George Meade

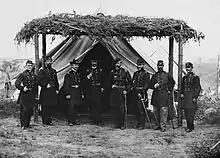
General Meade and other generals of Army of the Potomac in Washington, D.C., June 1865

Although he fought during the Appomattox Campaign, Grant and Sheridan received most of the credit and Meade was not present when Lee surrendered at Appomattox Court House.